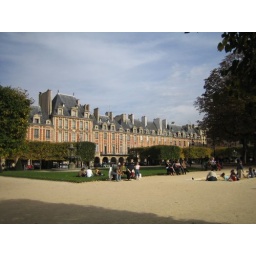
This distinctive red building wraps around all four sides of the park.